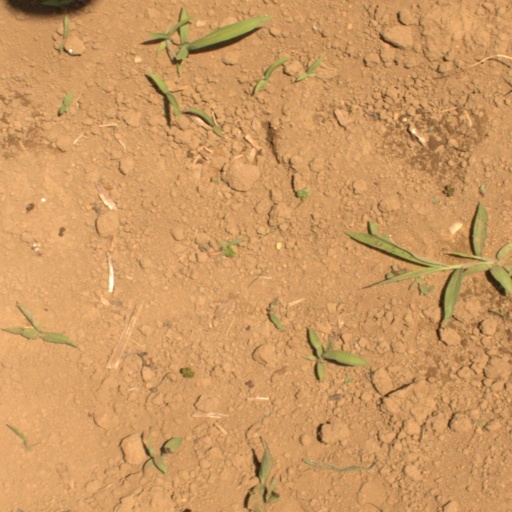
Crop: Jerusalem artichoke